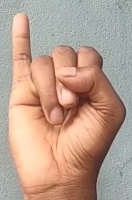
ASL sign: I